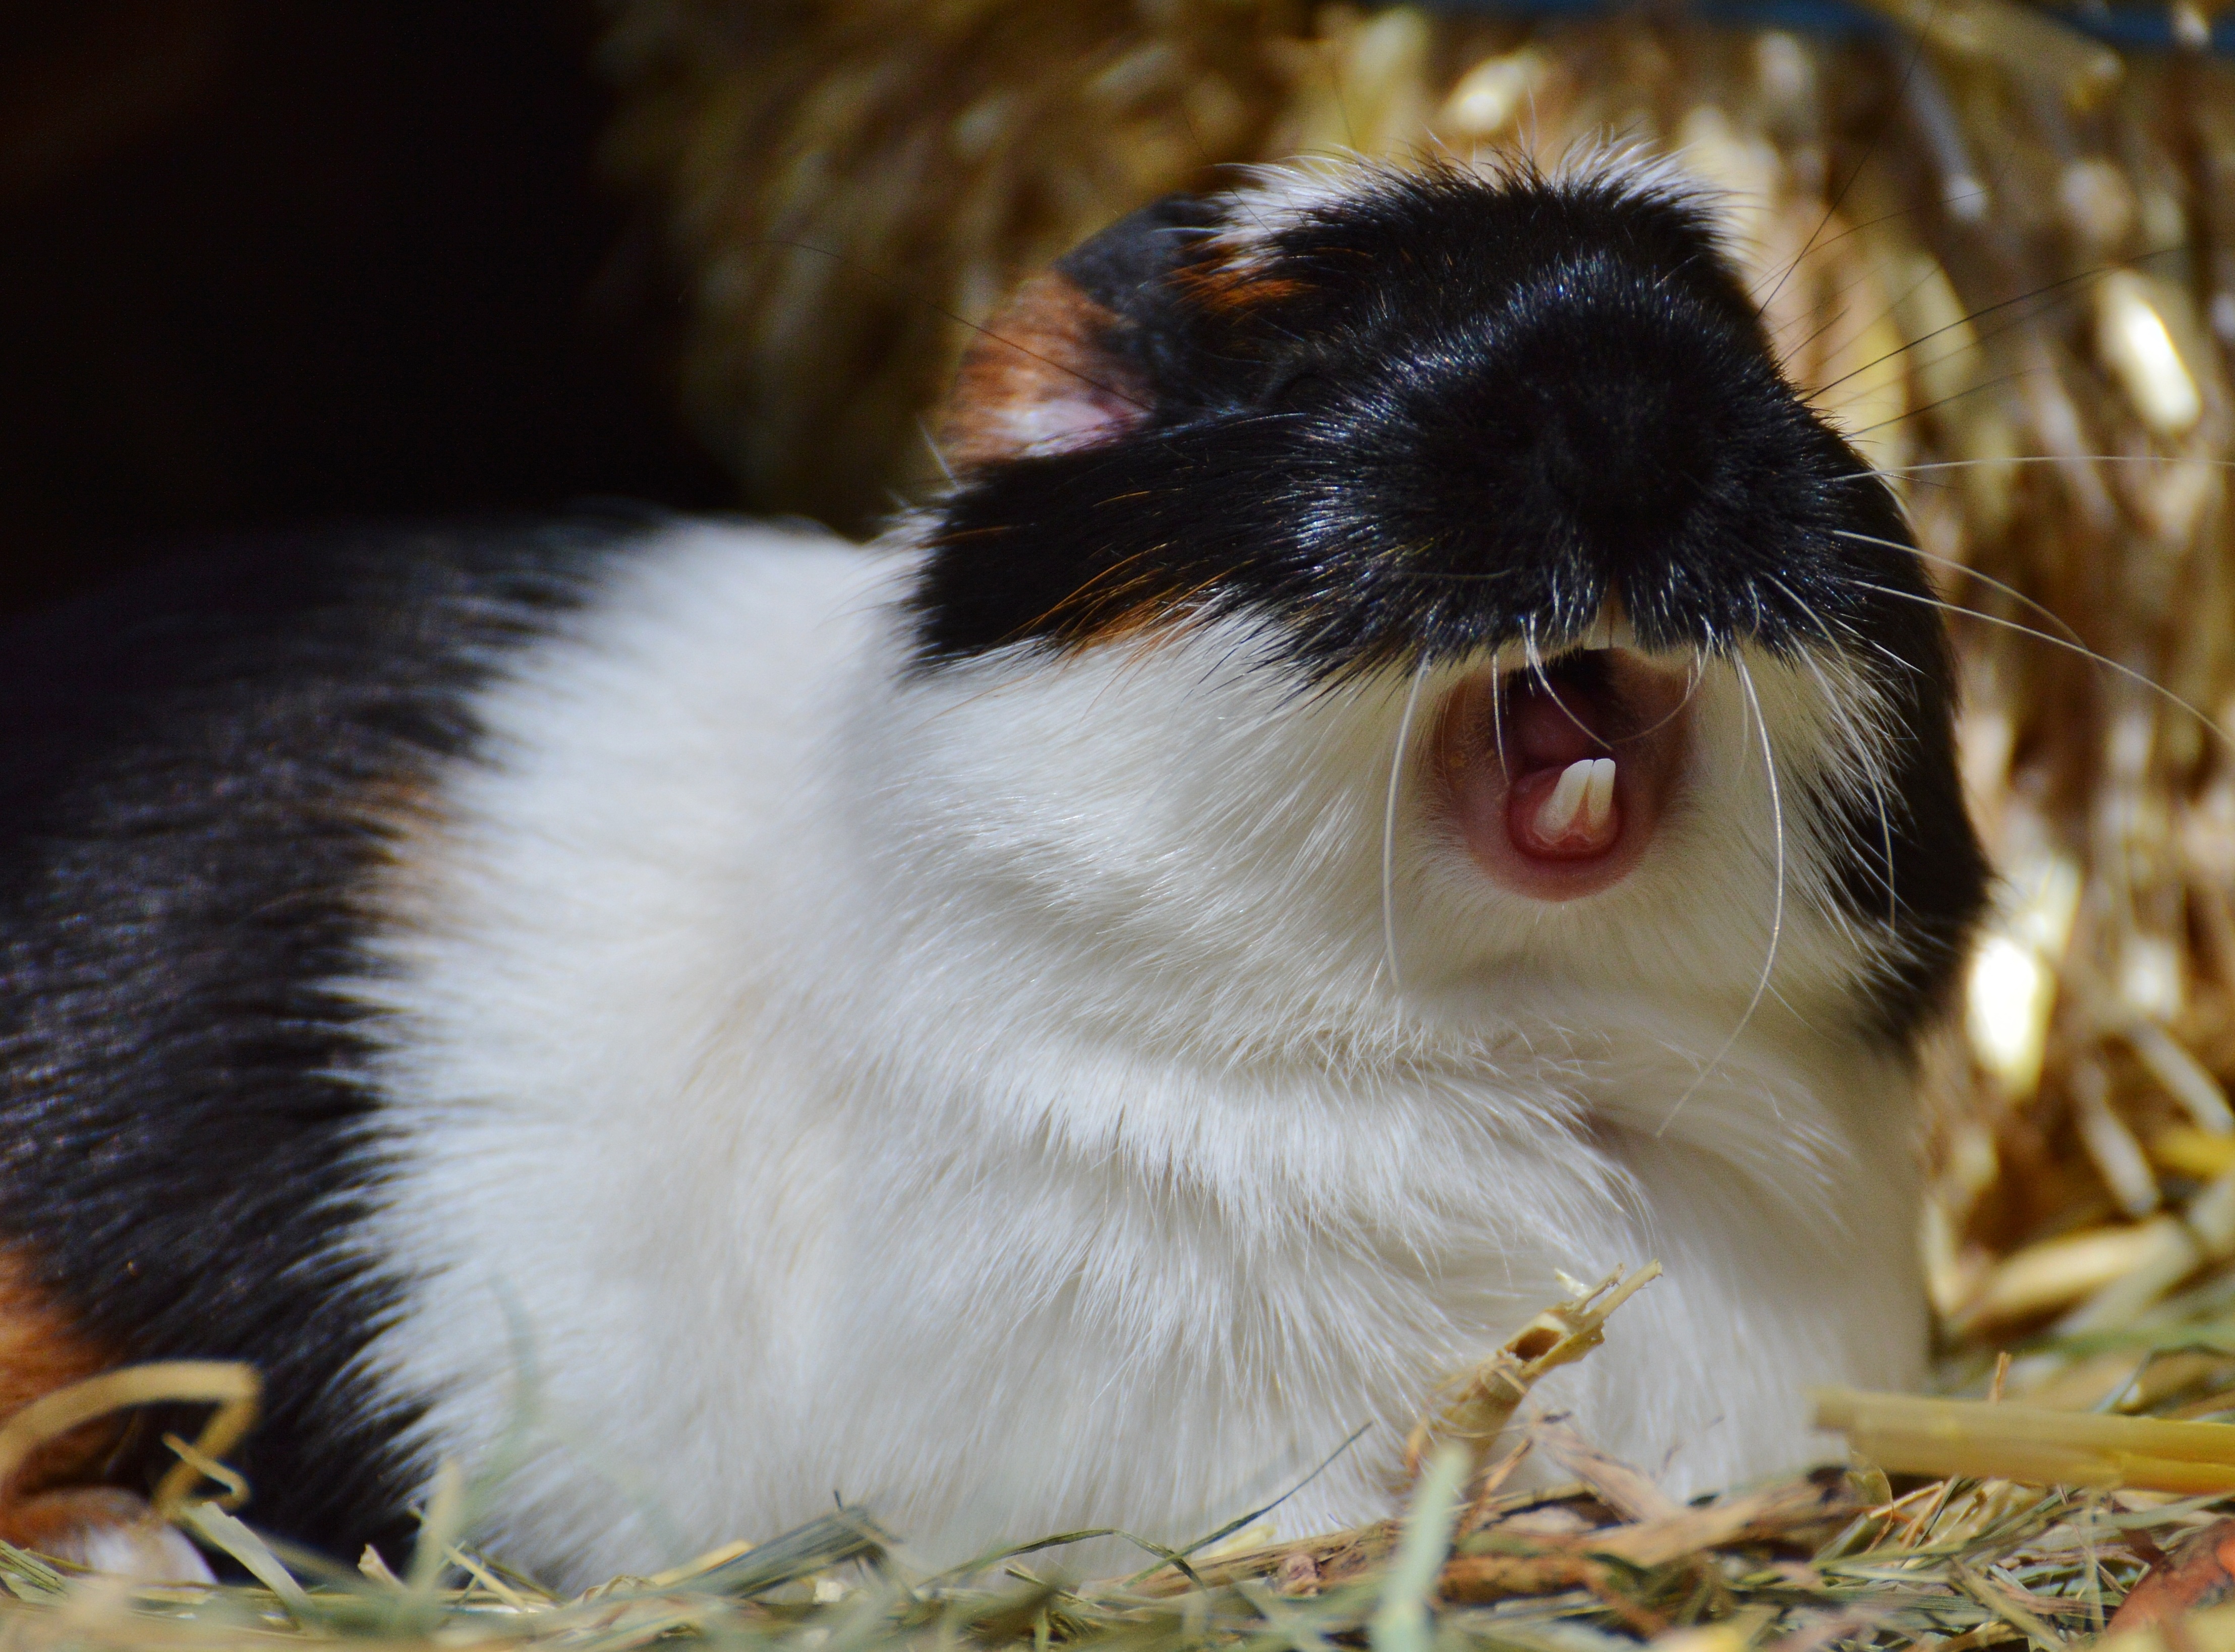
sweet, cute, fur, young, small, mammal, rodent, fauna, yawn, guinea pig, whiskers, vertebrate, funny, tired, nager, young animals, wildpark poing, gerbil